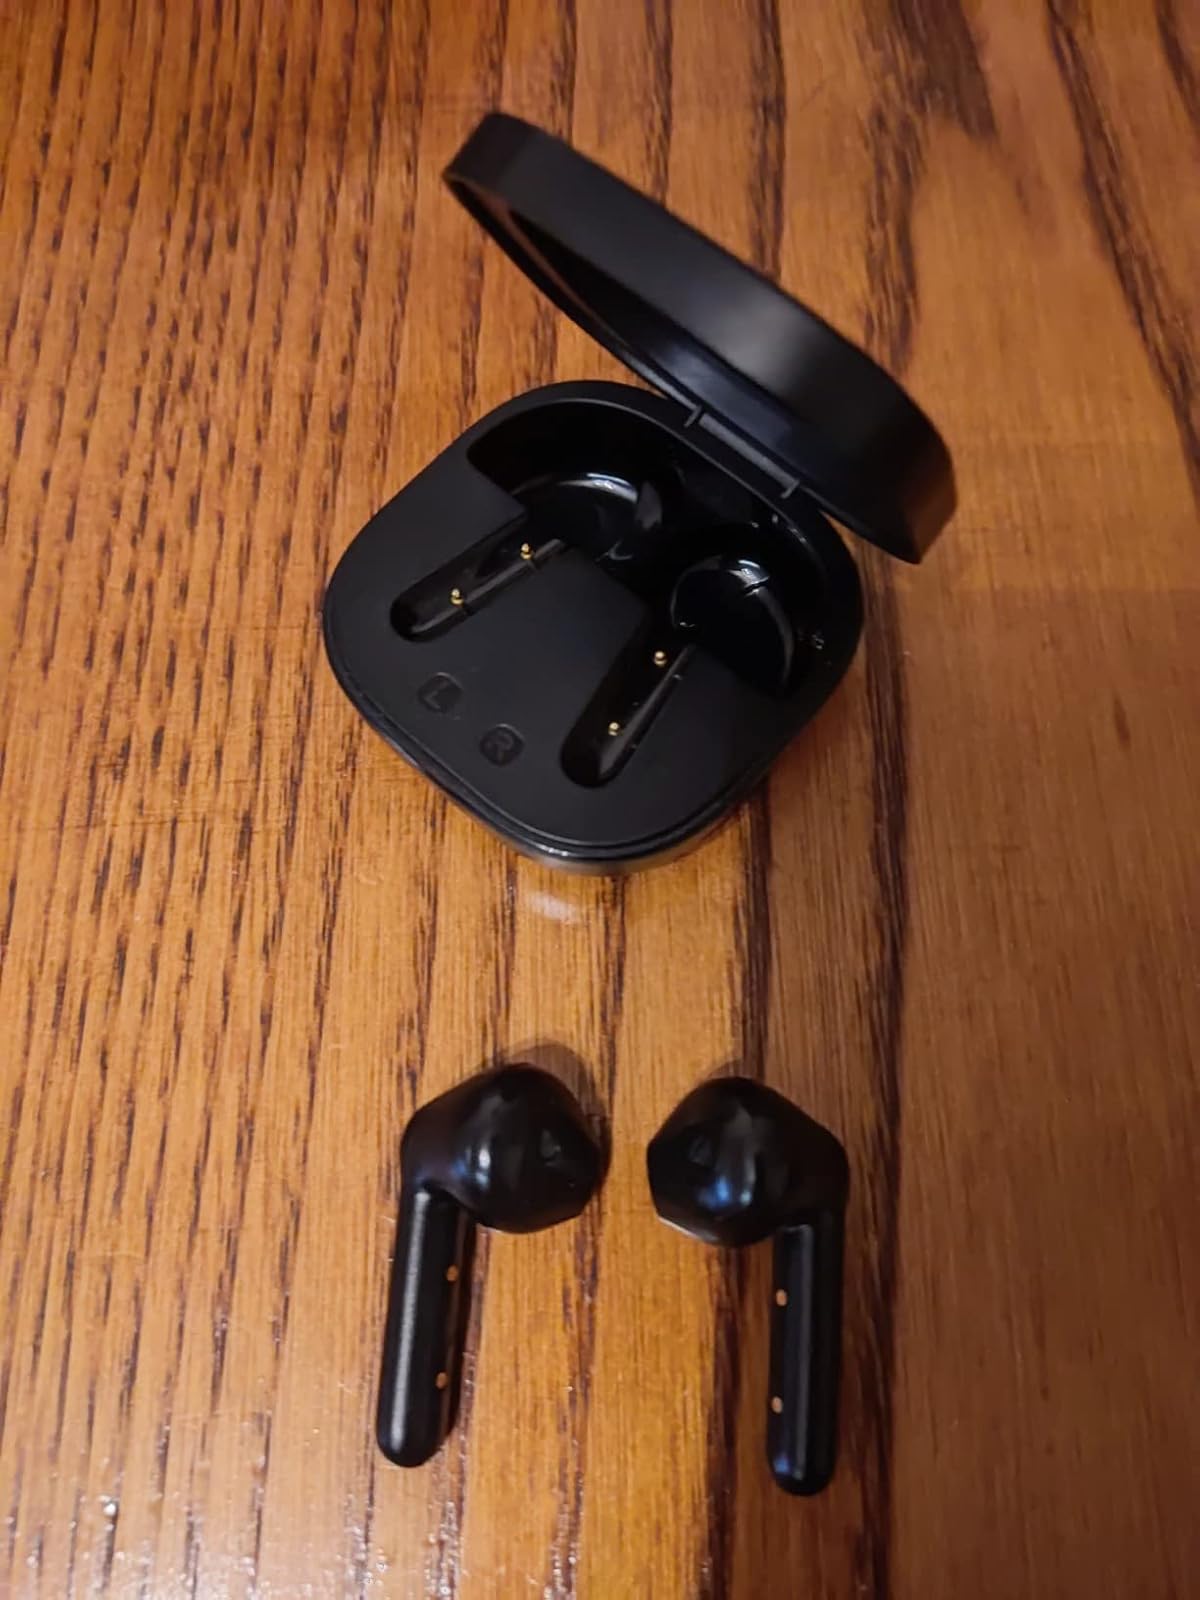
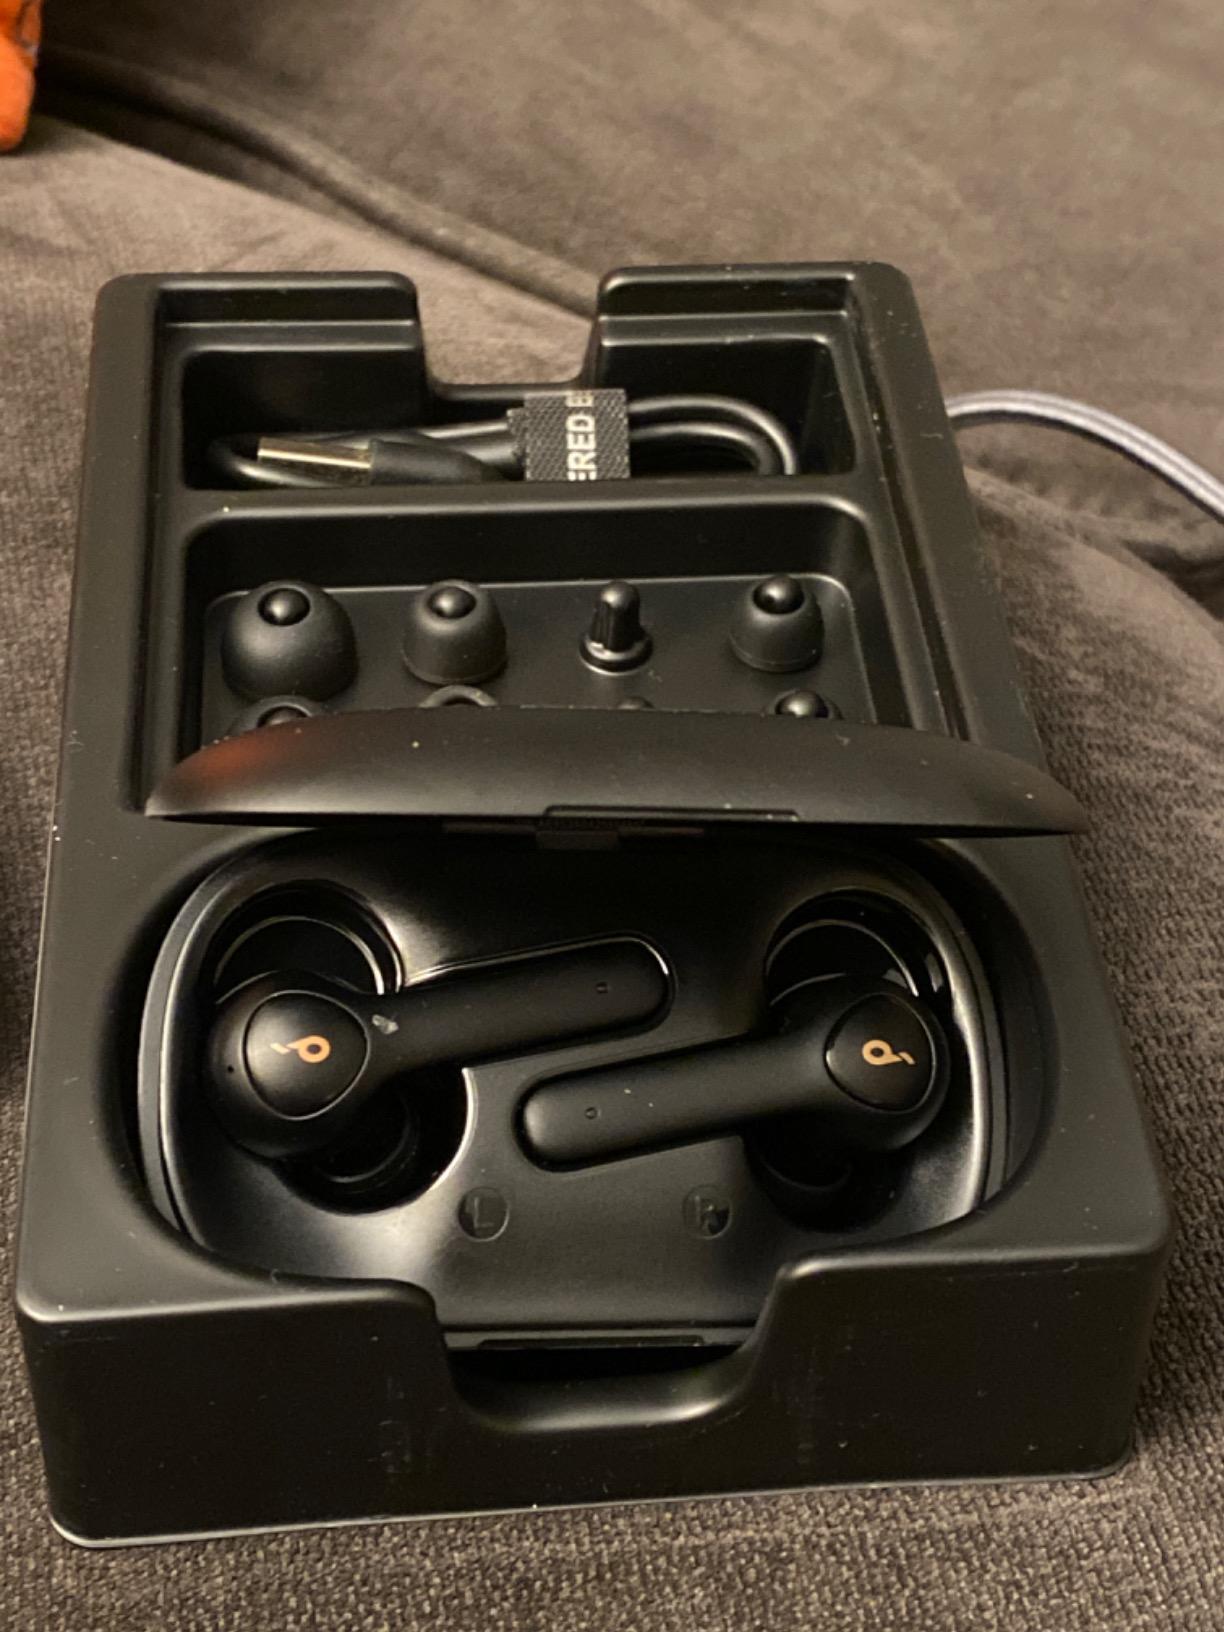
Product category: earbuds
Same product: no